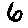
Label: 6